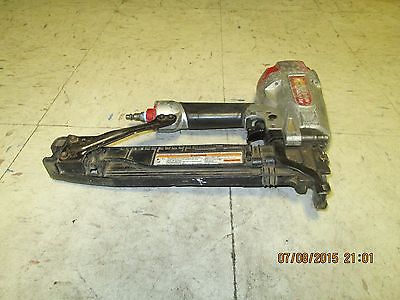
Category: stapler